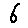
Label: 6